Henri Boudet

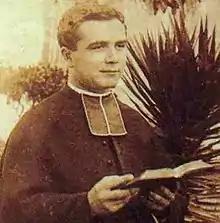
Disputed photograph of Henri Boudet

Abbé Jean-Jacques-Henri Boudet (16 November 1837 — 30 March 1915), is best known for being the French Catholic parish priest of Rennes-les-Bains between 1872 and 1914 and for being the author of the book "La Vraie langue celtique et le cromleck de Rennes-les-Bains", first published in 1886 (since 1967, when he became associated with the alleged mystery of Rennes-le-Château).